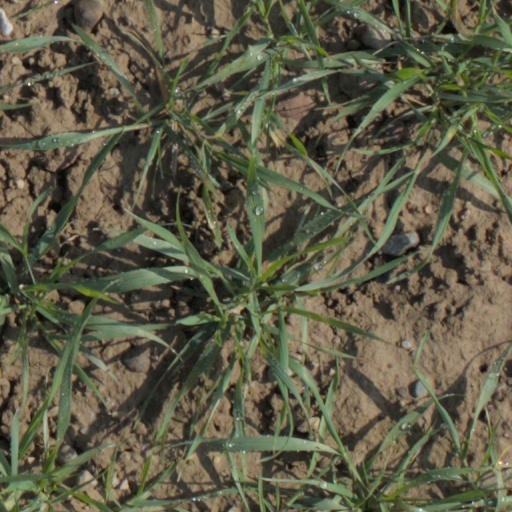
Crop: wheat